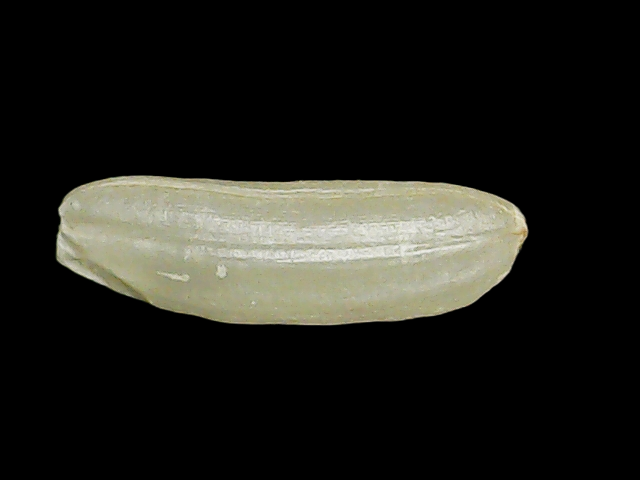
Rice variety: Binadhan26